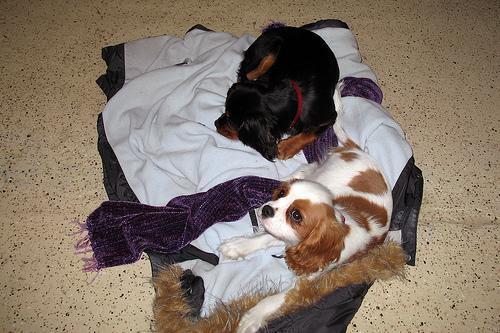
Blenheim_spaniel